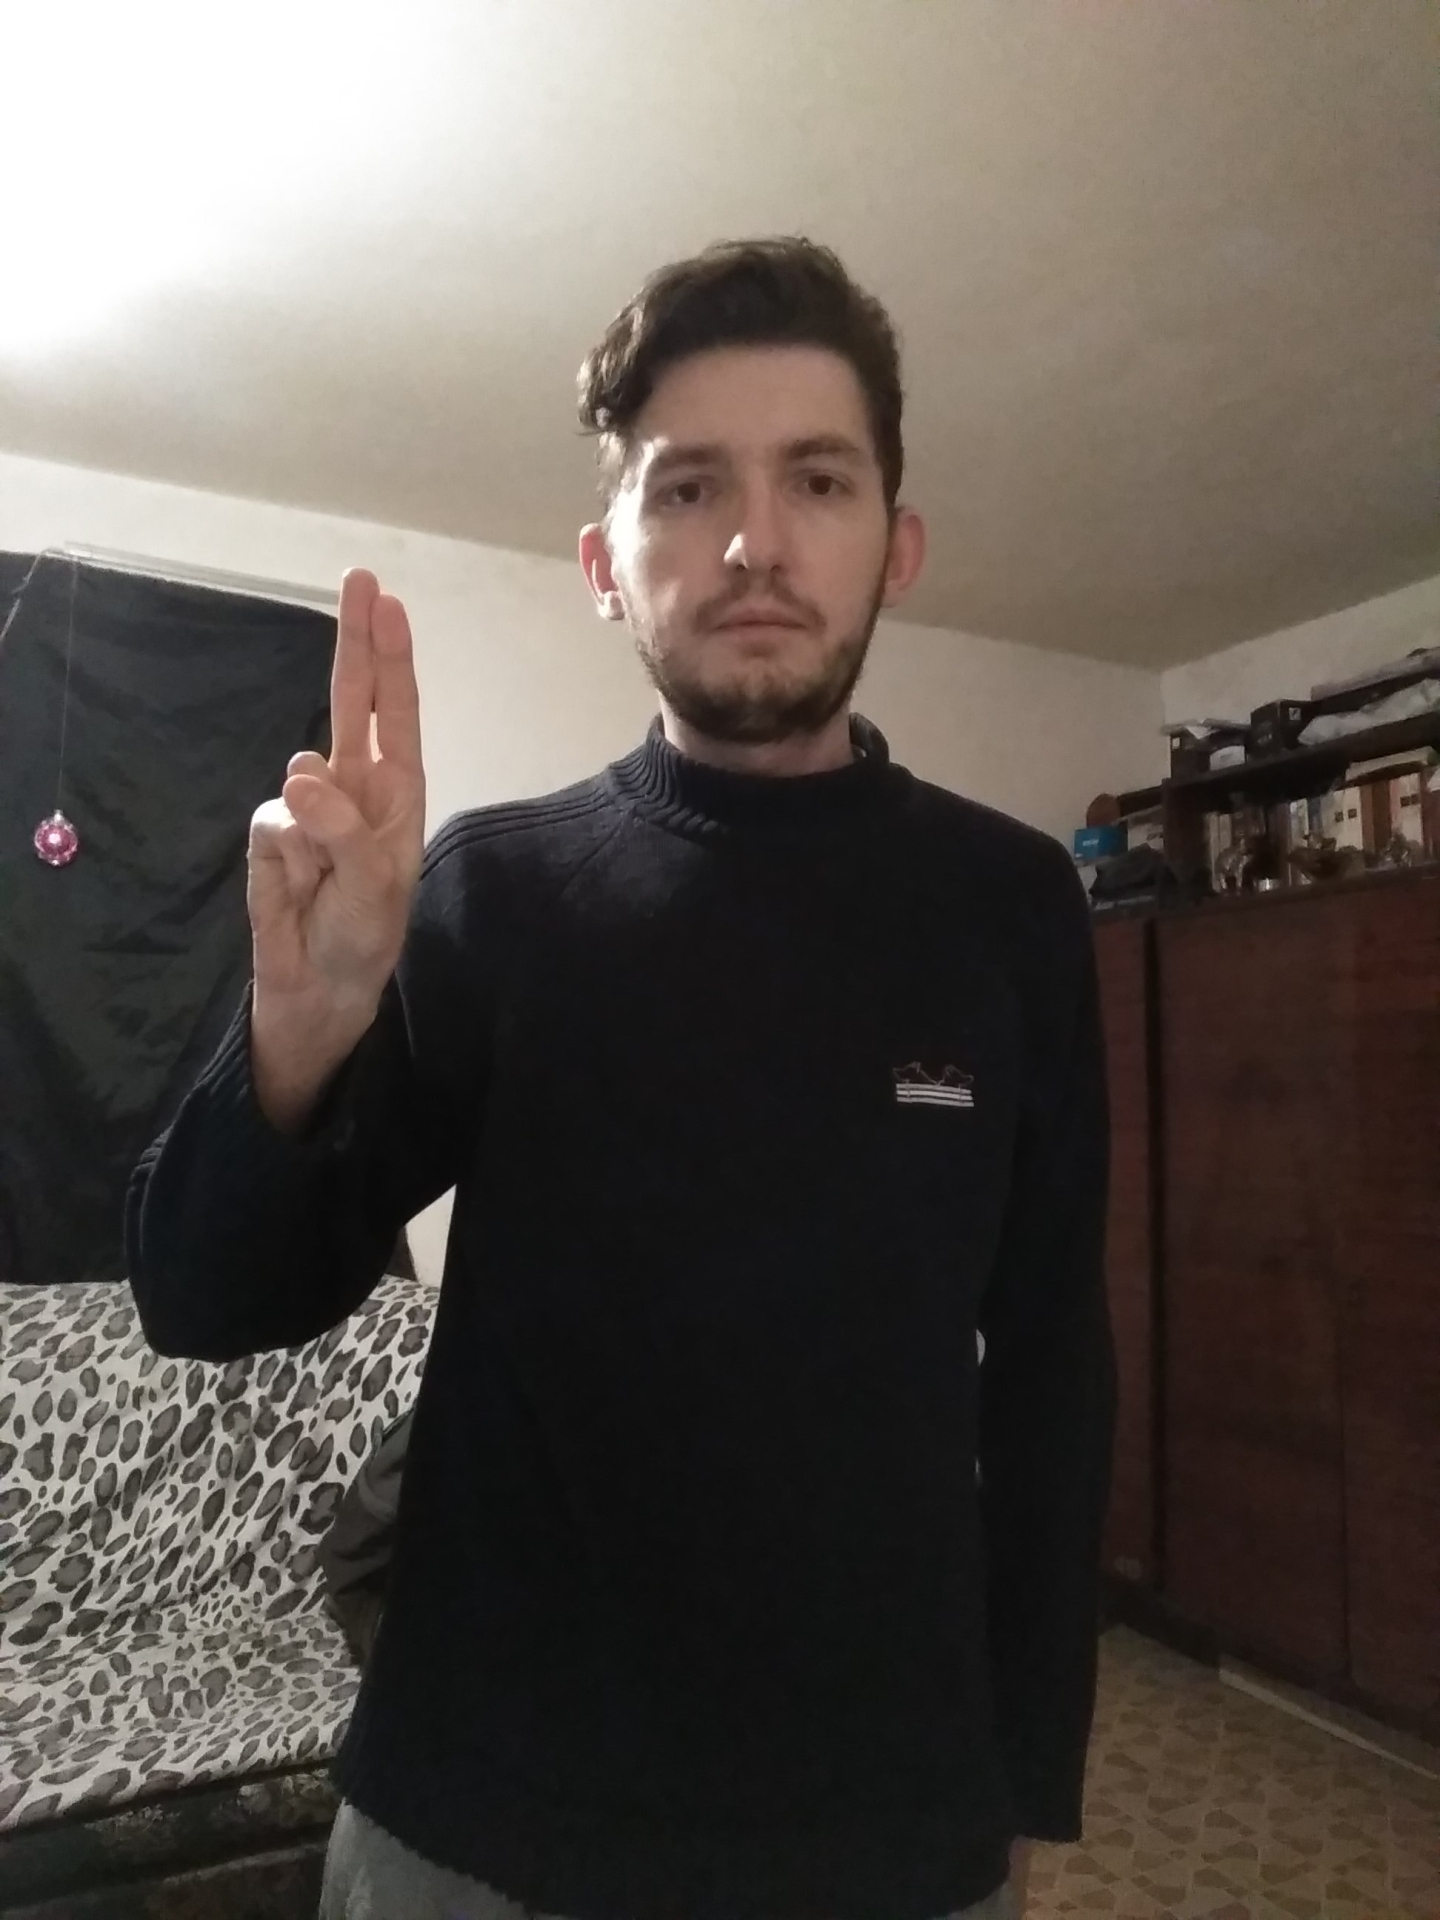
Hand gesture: two_up